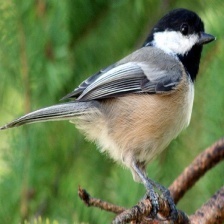
Species: BLACK-CAPPED CHICKADEE
Scientific name: POECILE ATRICAPILLUS
ImageNet parent category: chickadee